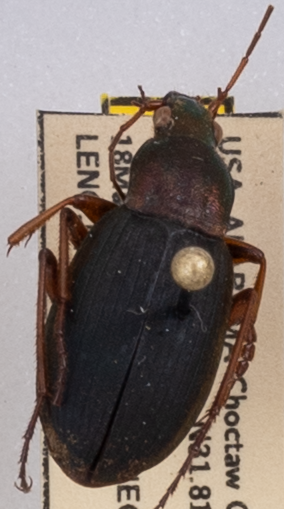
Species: Chlaenius aestivus
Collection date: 2022-05-18
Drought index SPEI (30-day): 0.208
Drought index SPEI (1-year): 1.348
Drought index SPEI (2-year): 2.09